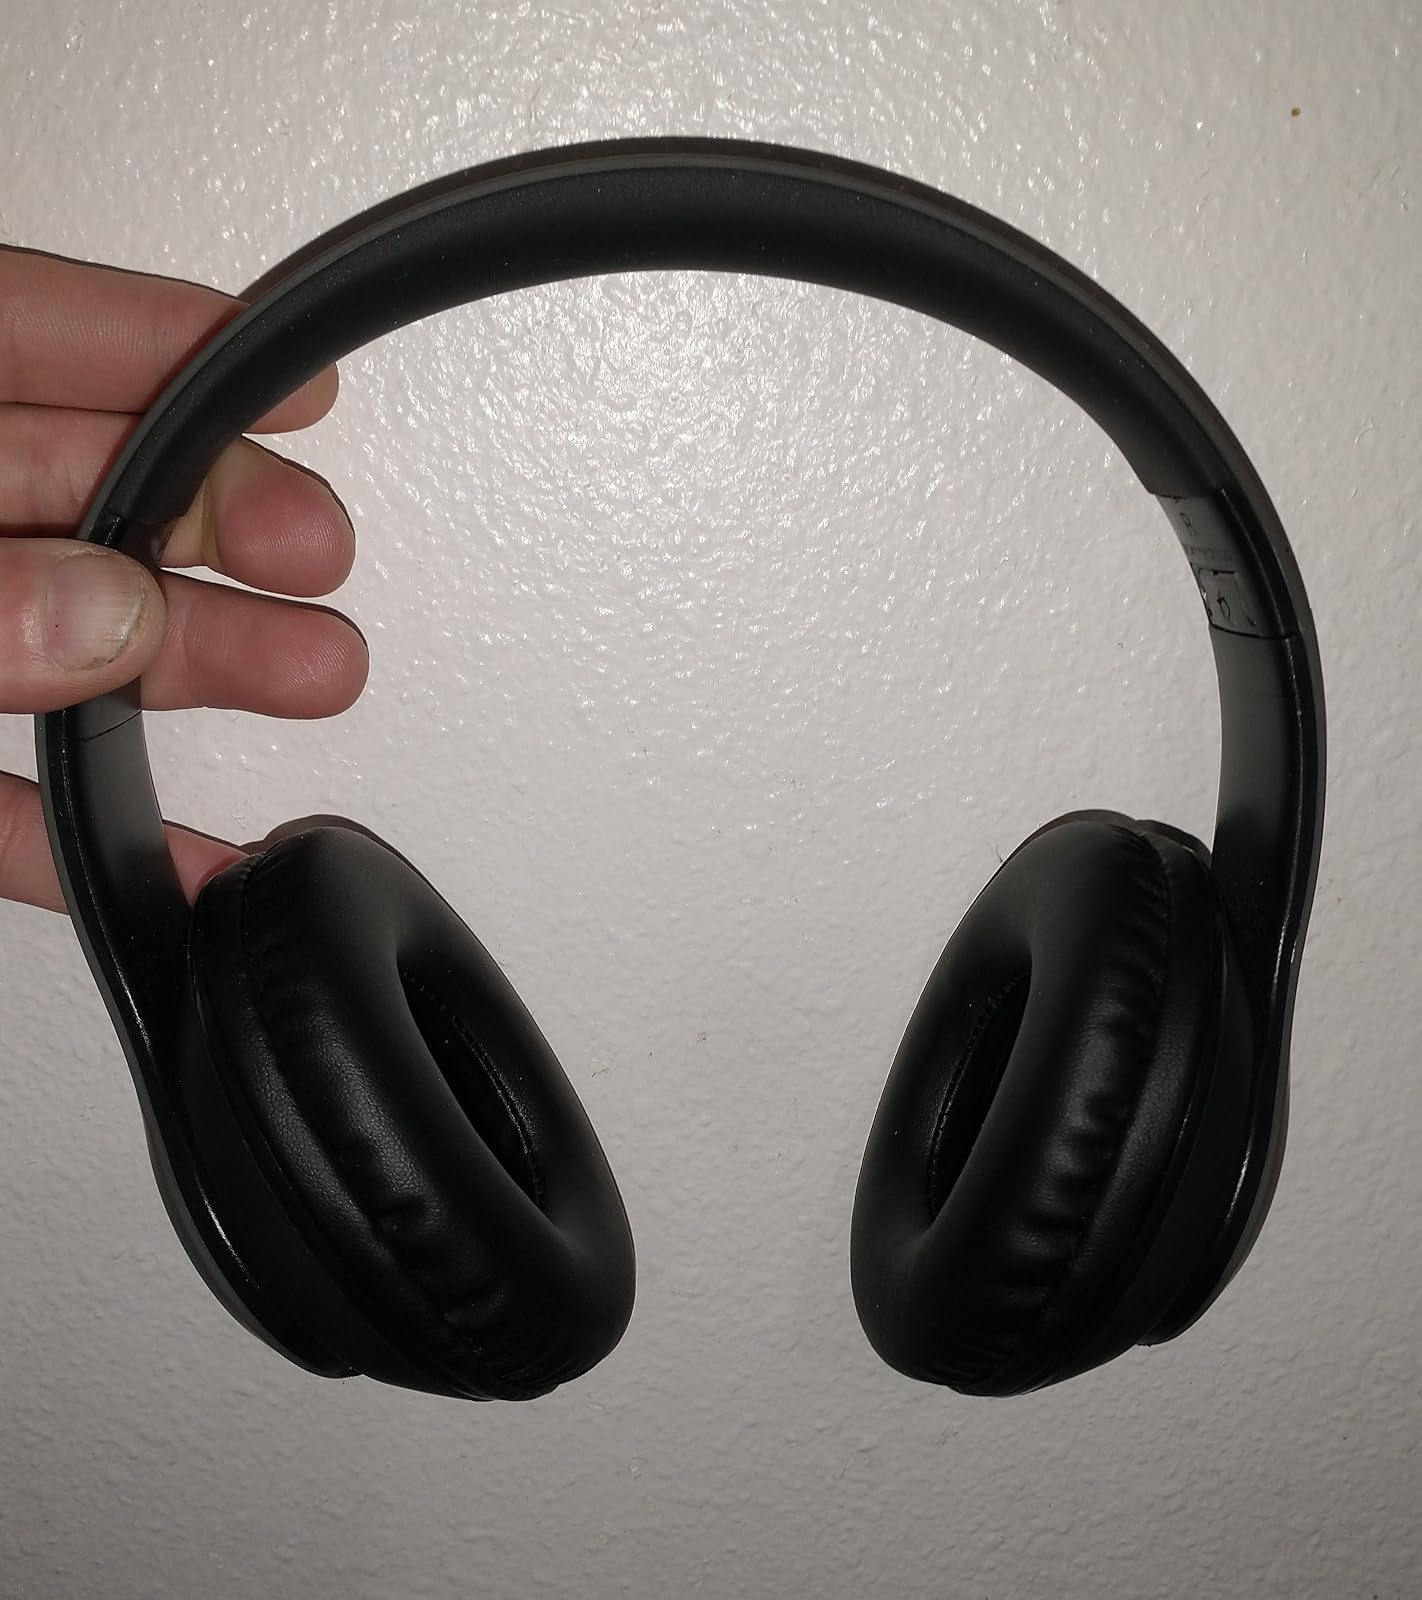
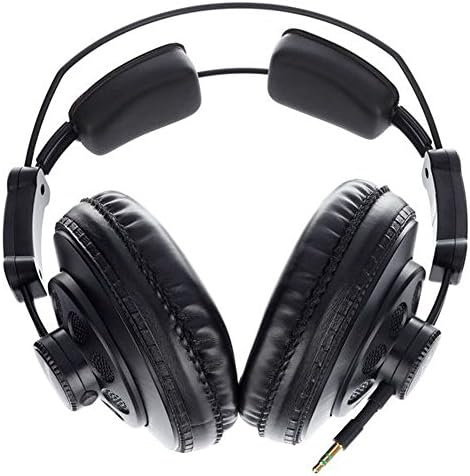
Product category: headphones
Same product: no